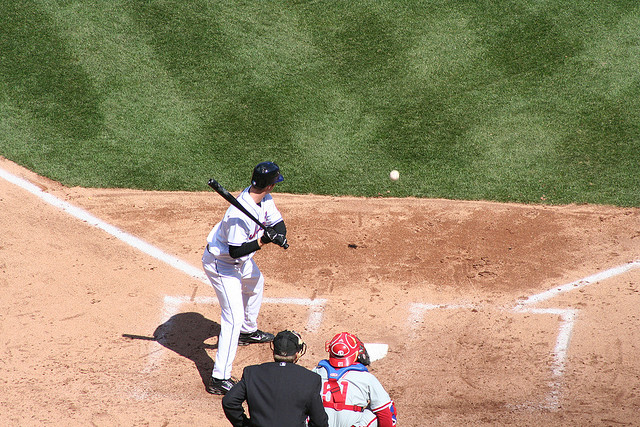
người đàn ông áo trắng đang cầm gậy bóng chày thi đấu